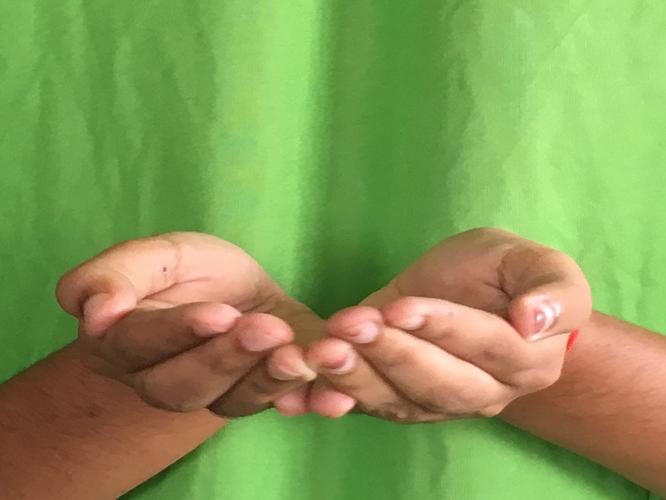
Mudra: Pushpaputa
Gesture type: double_hand